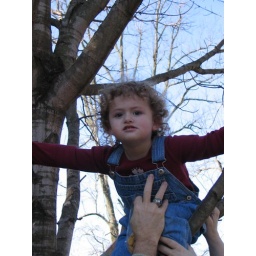
monkey in a tree